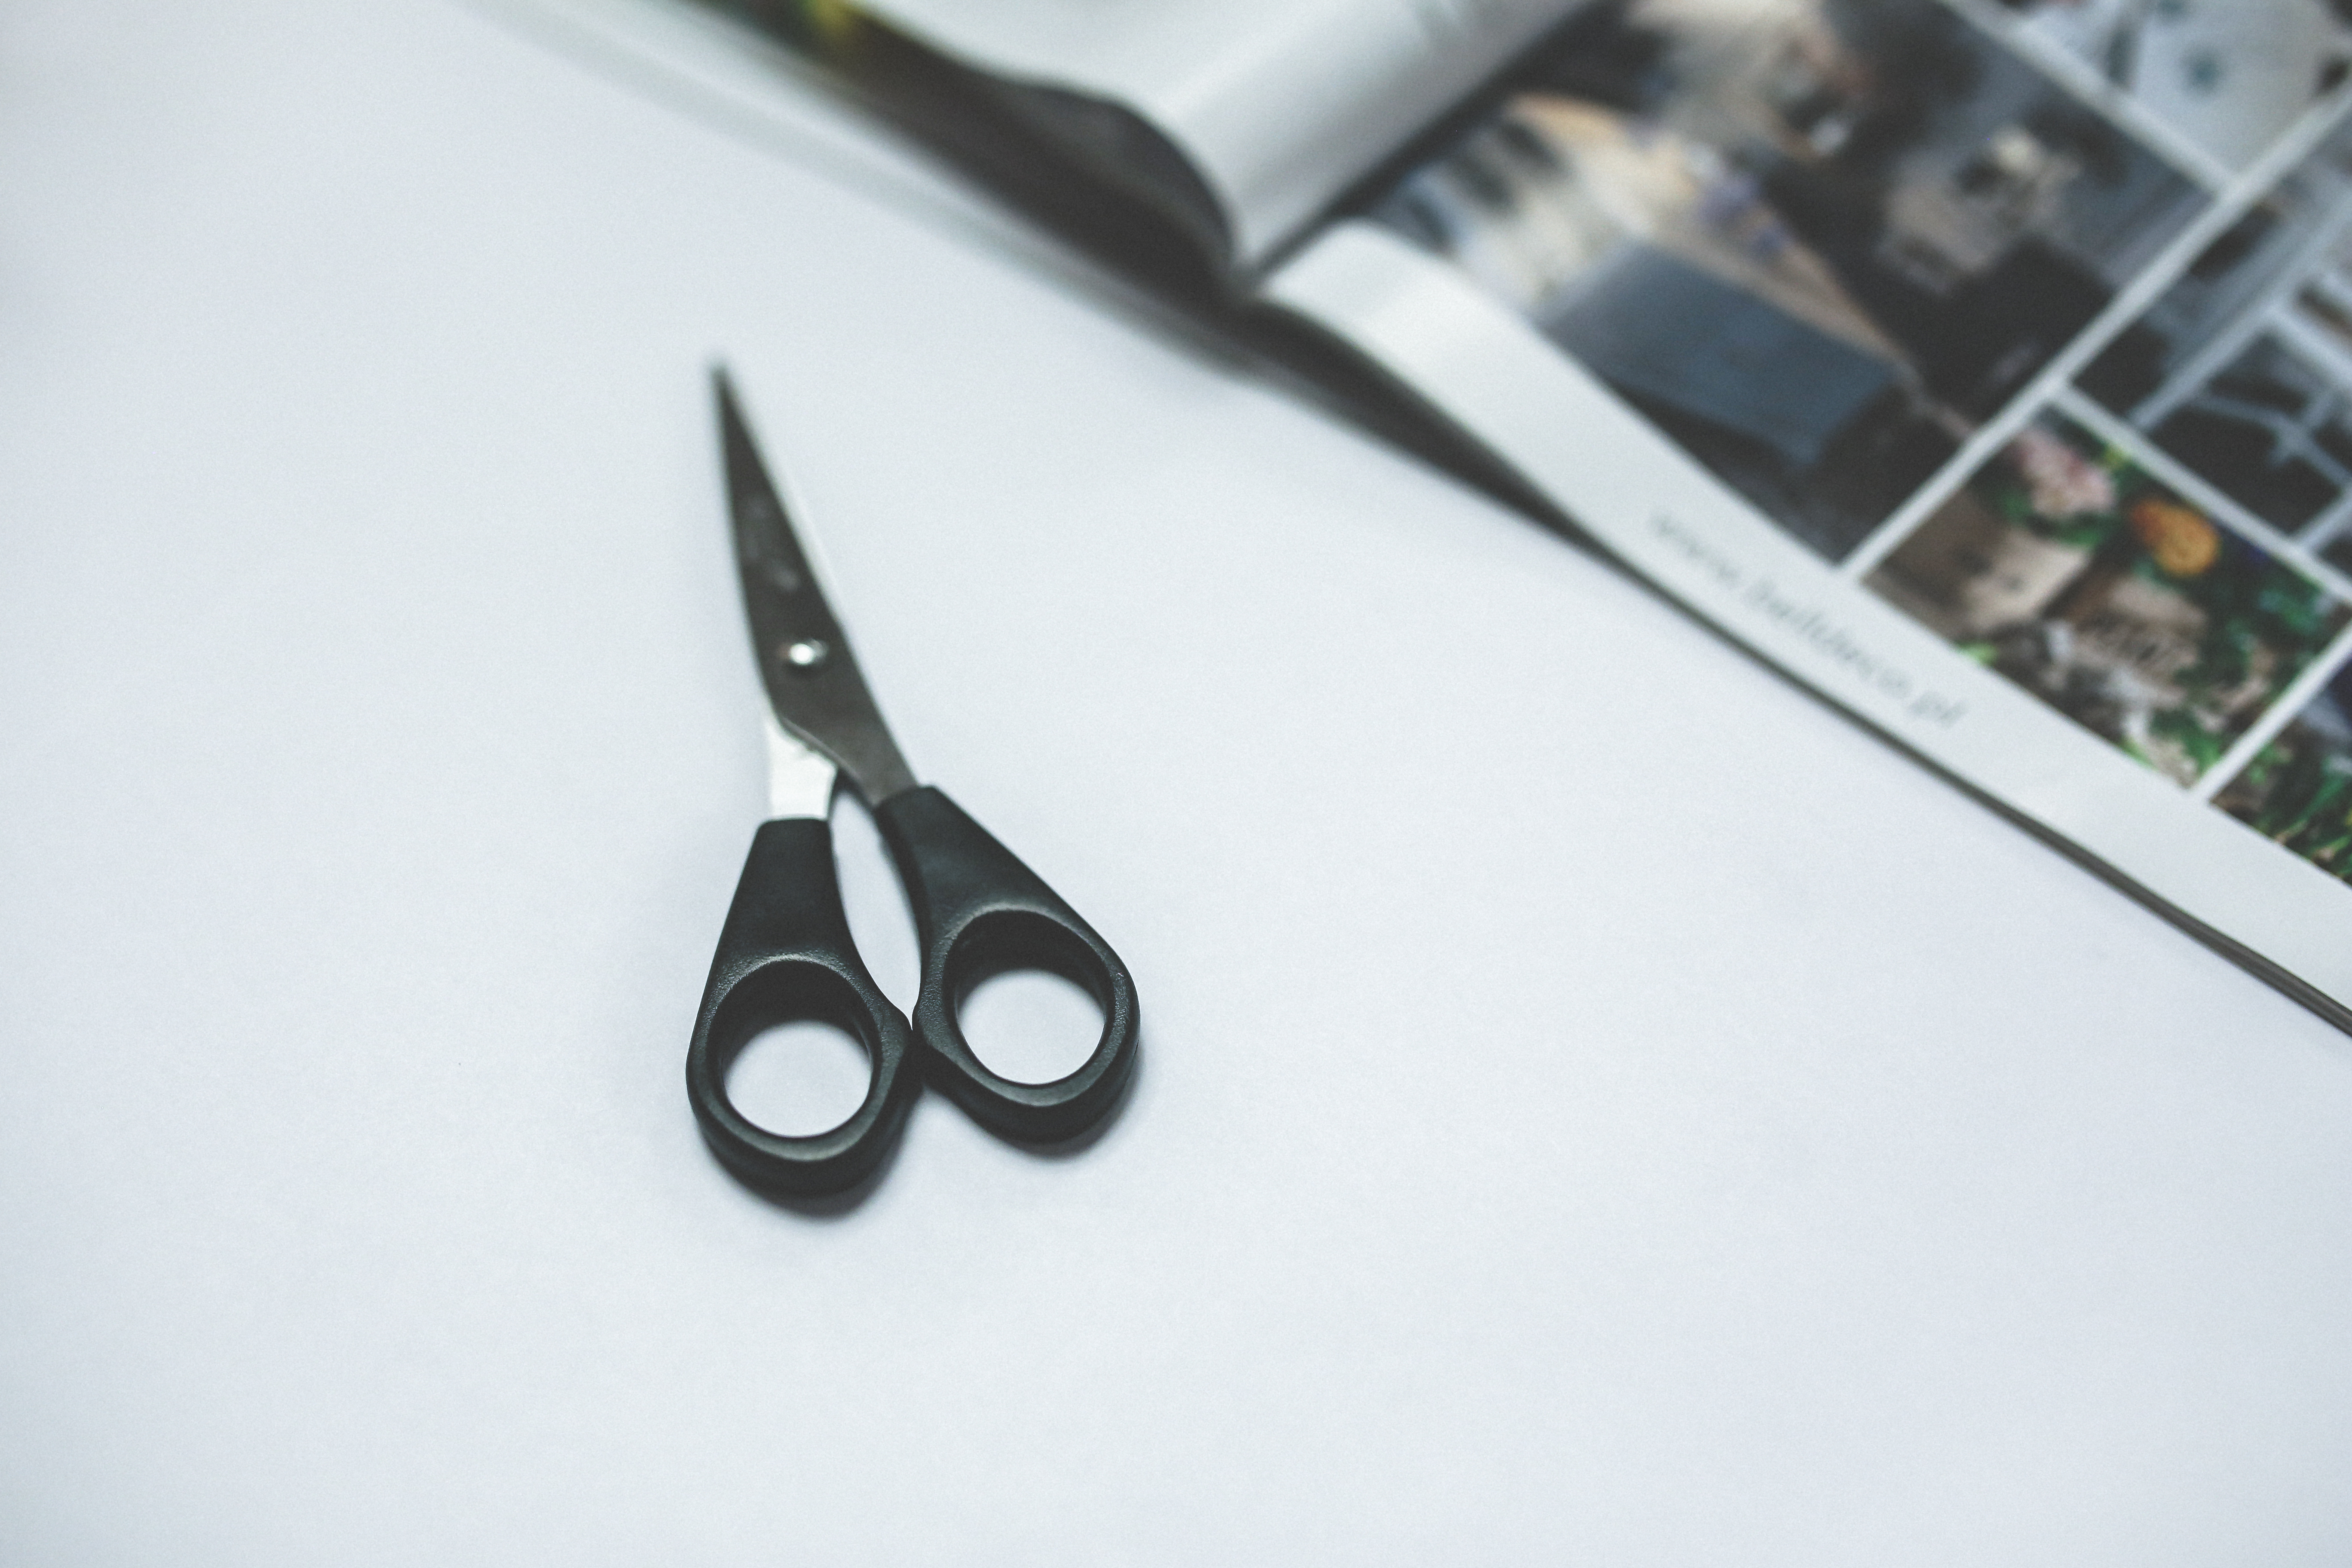
glasses, scissors, vision care